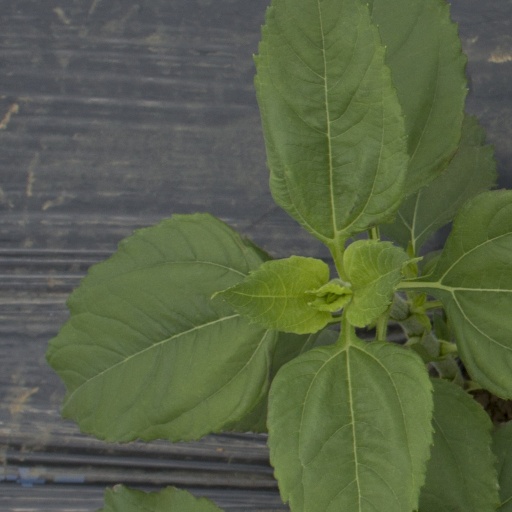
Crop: Jerusalem artichoke